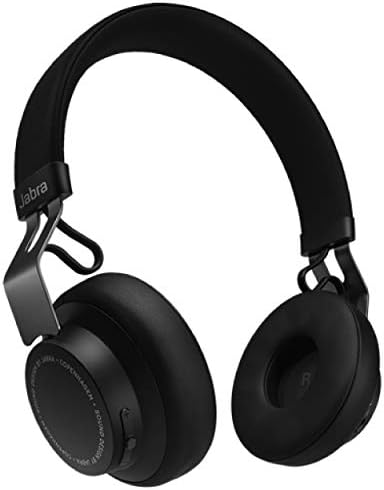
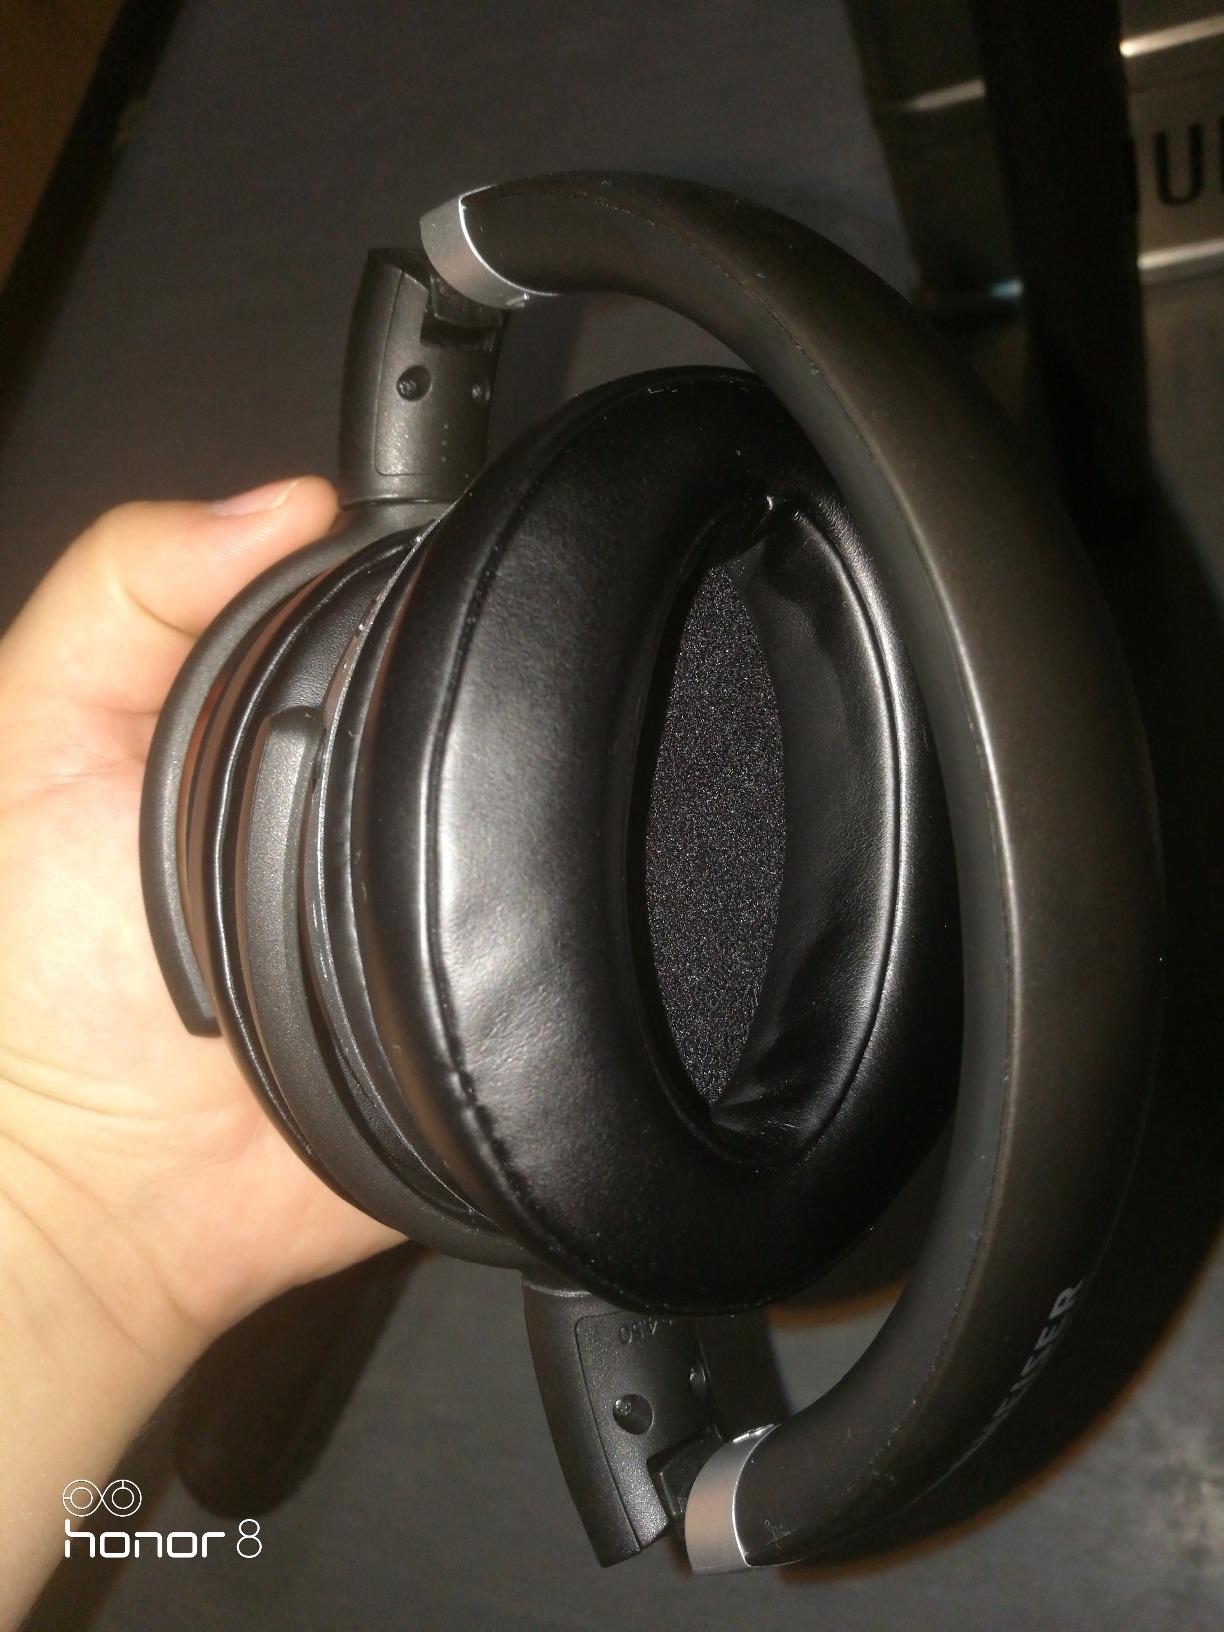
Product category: headphones
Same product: no